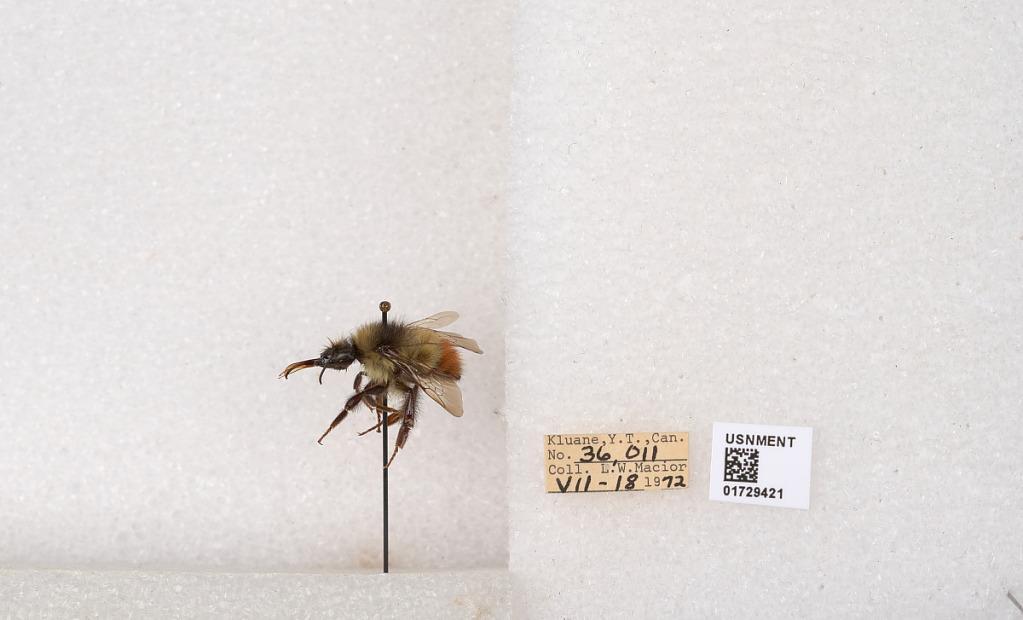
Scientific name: Bombus flavifrons Cresson
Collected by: L. Macior
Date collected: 1972-7-18
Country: Canada
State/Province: Yukon Territory
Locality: Kluane National Park and Reserve
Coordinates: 60.7493, -139.504